Seal meat

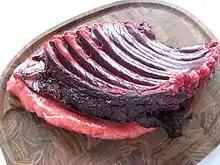
Meat from young harp seal

Seal meat is the flesh, including the blubber and organs, of seals used as food for humans or other animals. It is prepared in numerous ways, often being hung and dried before consumption. Historically, it has been eaten in many parts of the world.